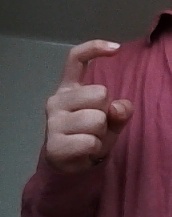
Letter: ra